Paris Saint-Germain FC ownership and finances

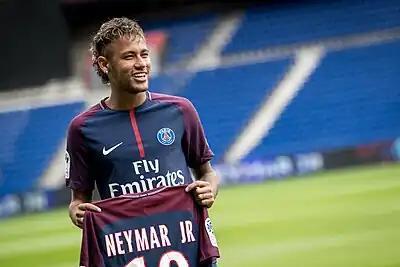
Neymar became the most expensive player in the world after his move to PSG in 2017.

After becoming club president in June 1974, Hechter signed Algerian virtuoso Mustapha Dahleb, considered PSG's first star and for which they paid a then French record €205k to Sedan. A year later, PSG shelled out that same amount to snatch Humberto Coelho from Benfica. The Portuguese became the club's record sale when he went back to Benfica for €107k in 1977. Next up was Carlos Bianchi that same year, whose price tag made him the club's most expensive player yet. The Argentine marksman arrived at the Parc des Princes from Reims for €230k. It was Hechter's final signing as PSG president. His right-hand man, club vice-president Francis Borelli, succeeded him.